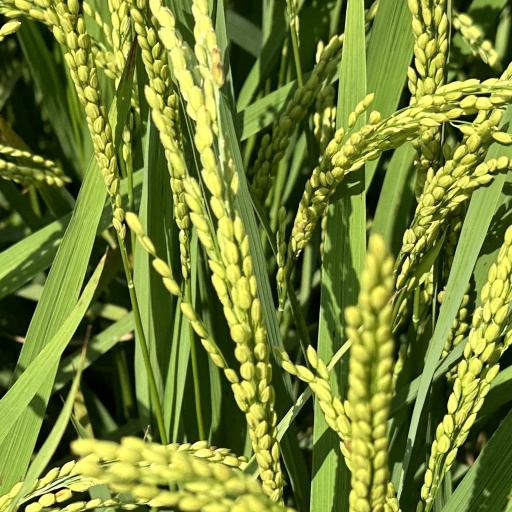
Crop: rice